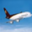
Label: airplane